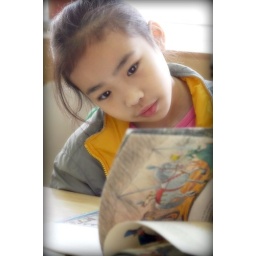
Colours in the book mirror her clothes